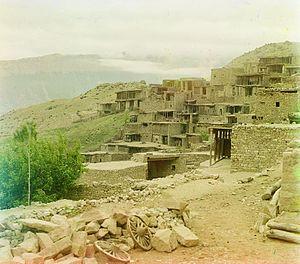
Un aoul est un village fortifié que l’on trouve globalement partout dans le Caucase, chez les tatars, les bachkirs, les kazakhs et les kalmouks.
Çatal Höyük, ou Çatalhöyük, est un site archéologique de Turquie. Situé en Anatolie centrale, dans la plaine de Konya, sur les bords de la rivière Çarşamba, c'est l'un des plus grands sites du Néolithique du Proche-Orient. Fondé à la fin du VIIIe millénaire av. J.-C., il atteint son extension maximale entre le milieu du VIIe et le début du VIe millénaire av. J.-C. et couvre une superficie d'environ 13 ha. Sa population est alors estimée à plusieurs milliers de personnes.